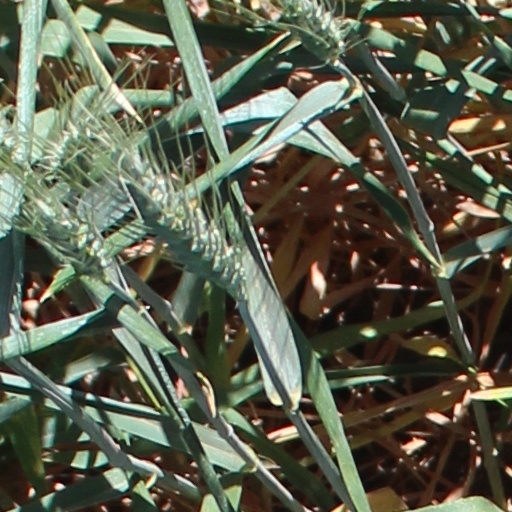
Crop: wheat